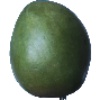
Label: mango